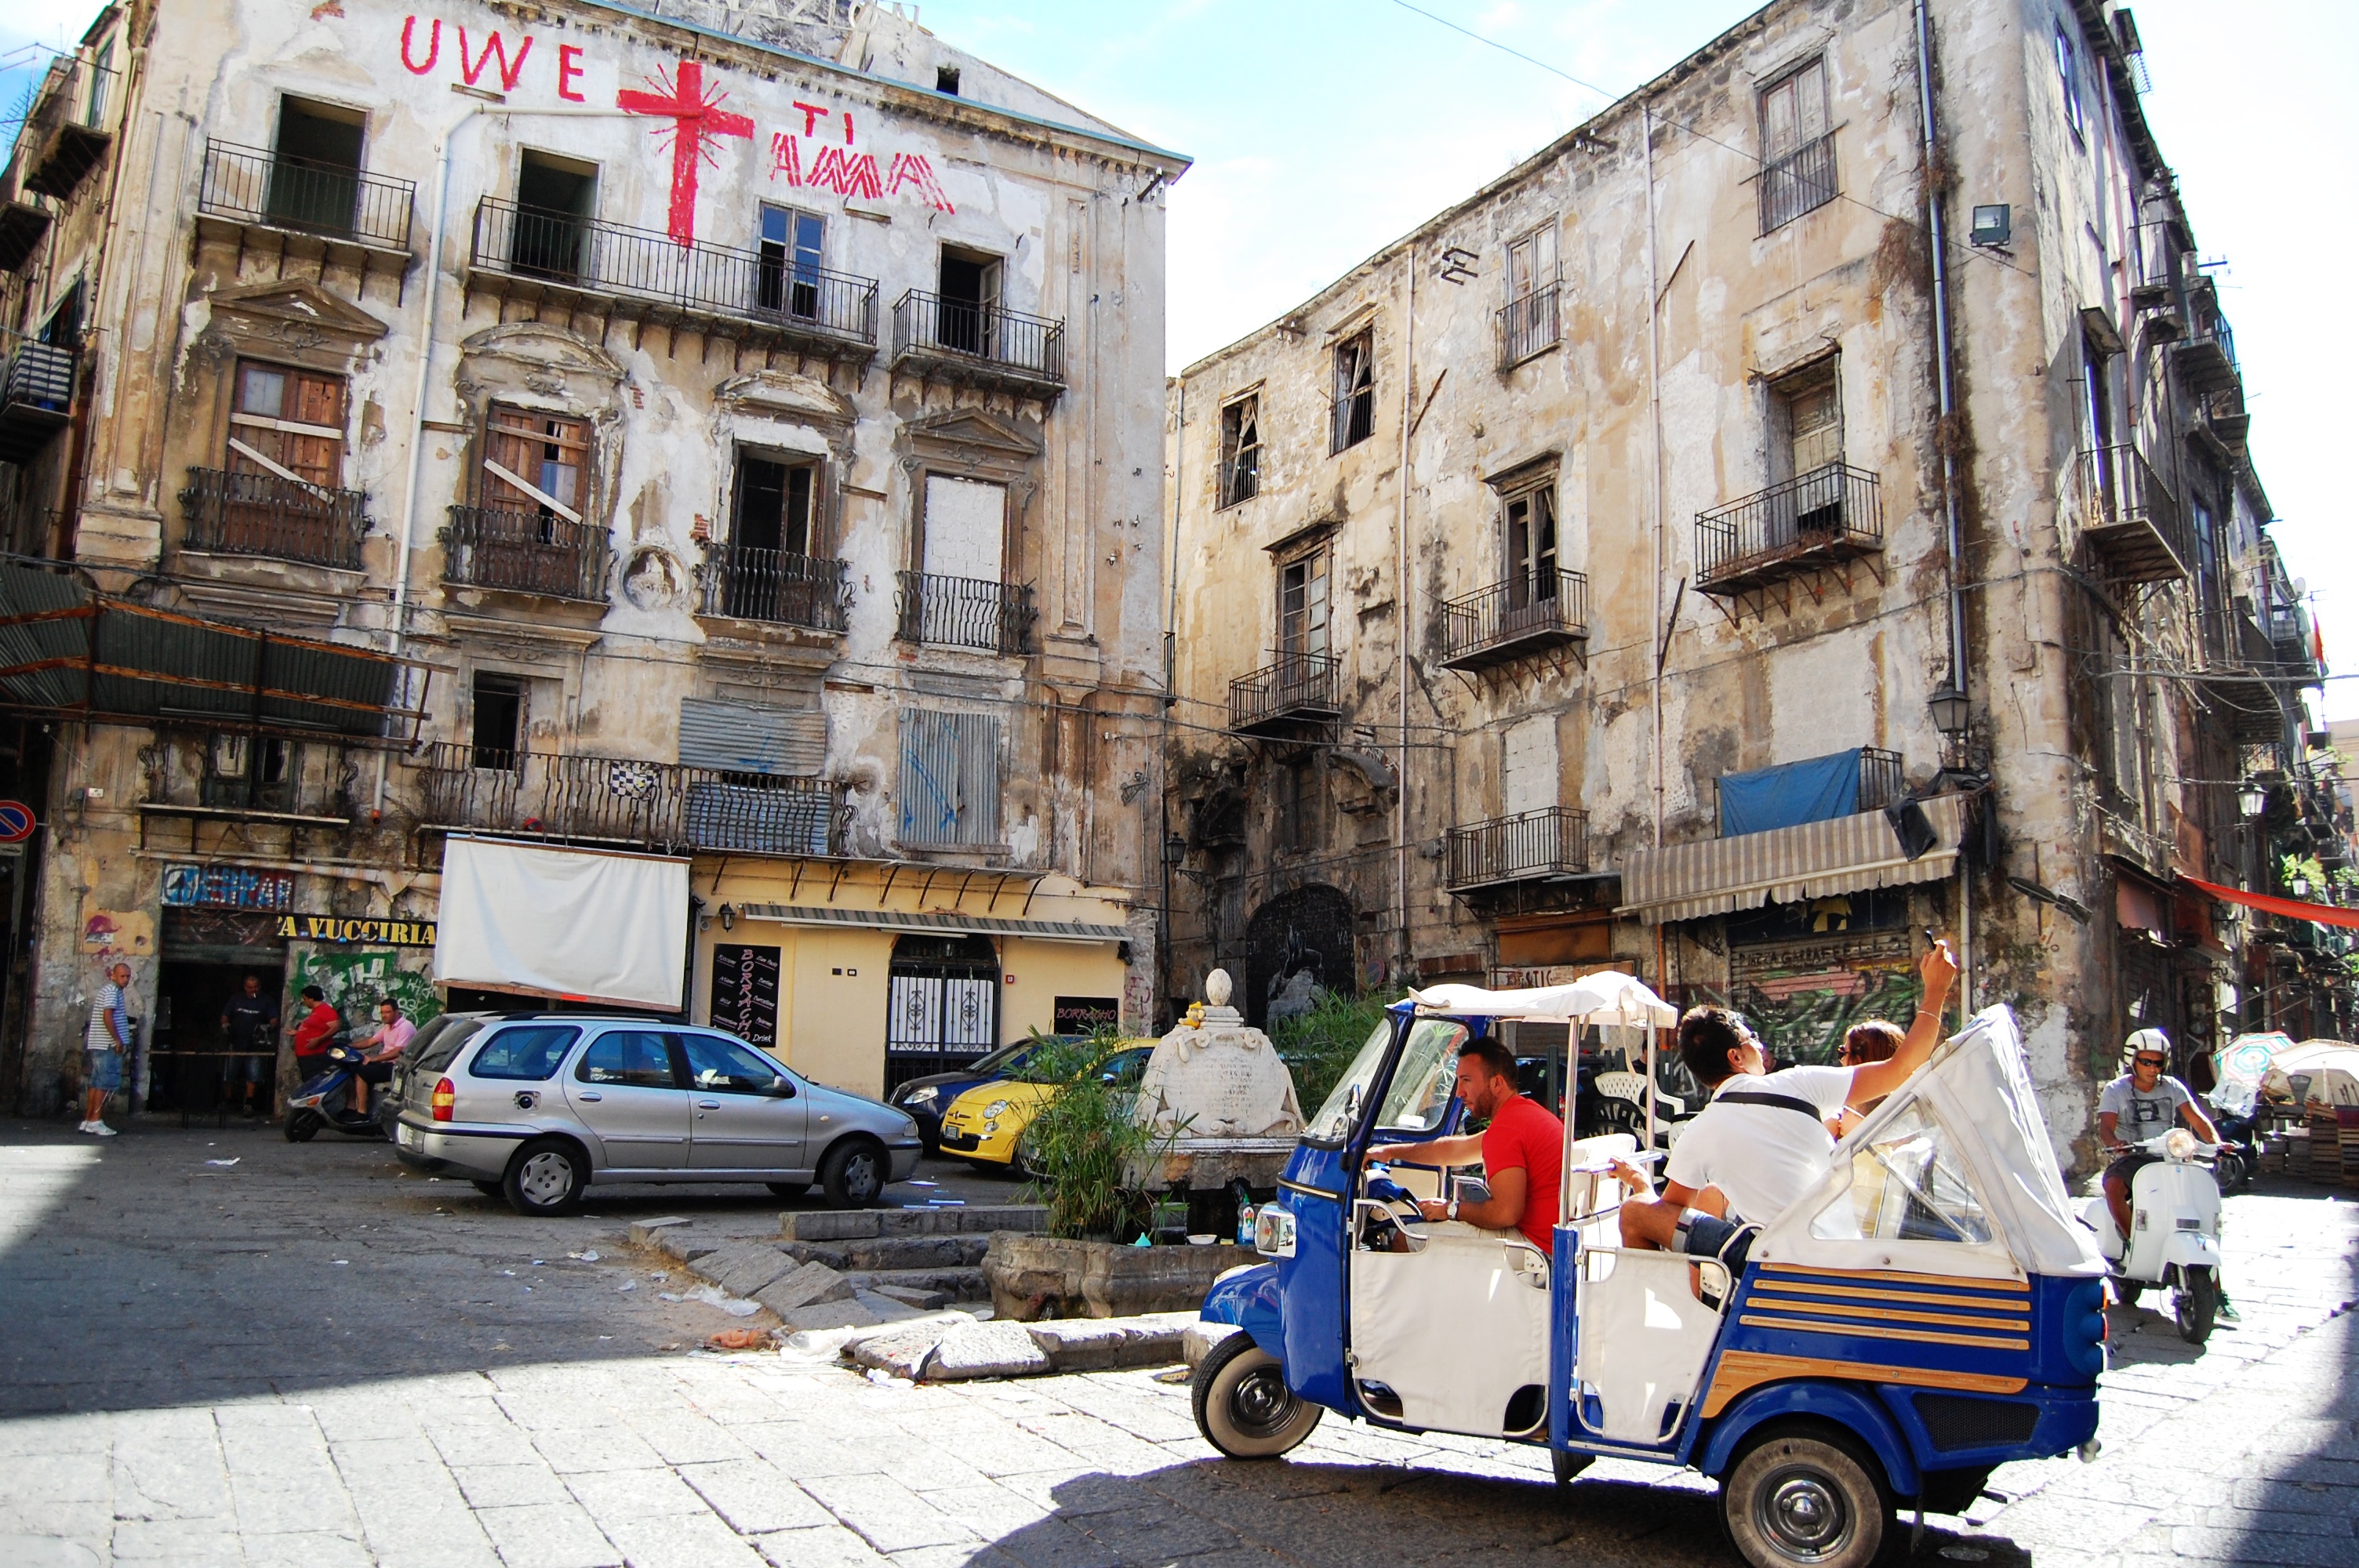
road, street, town, vehicle, infrastructure, neighbourhood